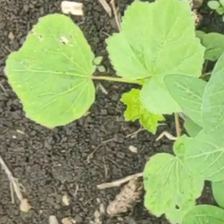
Weed species: Little_Mallow(Malva parviflora)